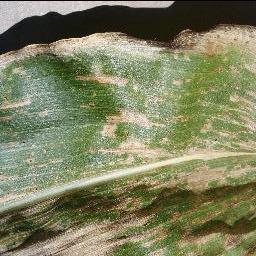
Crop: corn
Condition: (maize)_cercospora_spot_gray_spot